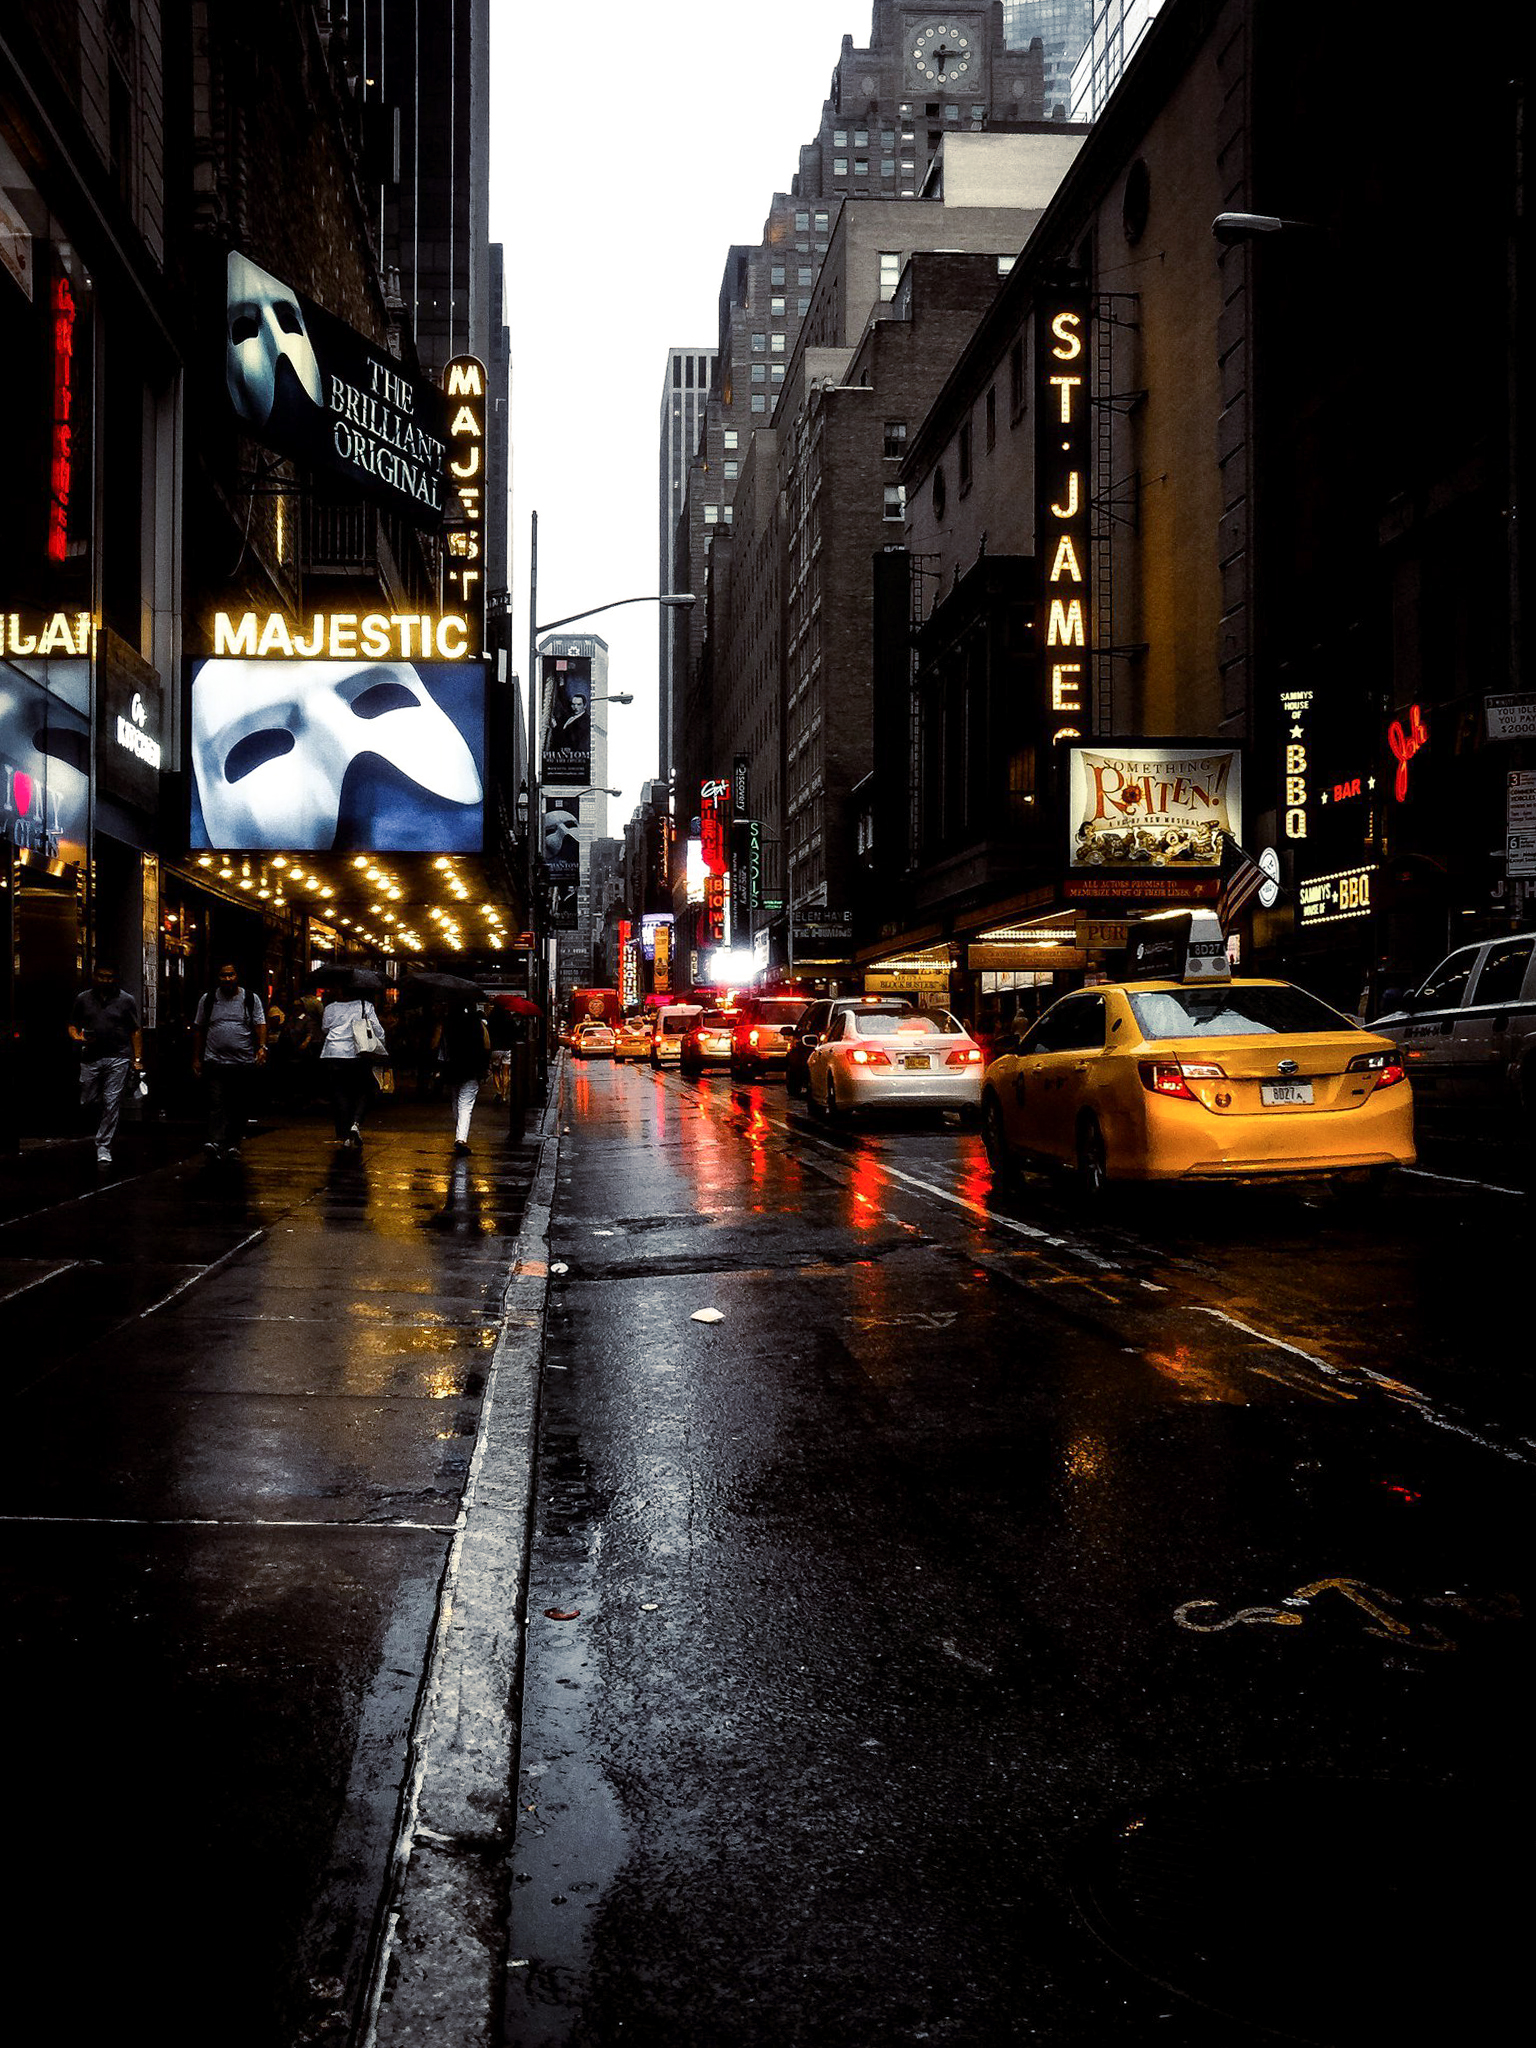
urban area, street, night, town, city, road, rain, sky, lane, human settlement, yellow, metropolis, metropolitan area, infrastructure, downtown, neighbourhood, architecture, road surface, alley, evening, traffic, reflection, building, asphalt, vehicle, taxi, nonbuilding structure, cityscape, flooring, precipitation, darkness, snow, winter, Tints and shades